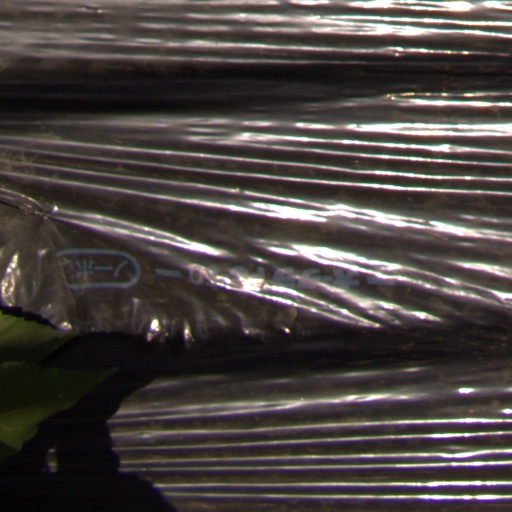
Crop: Jerusalem artichoke